Harry Walker Chambers

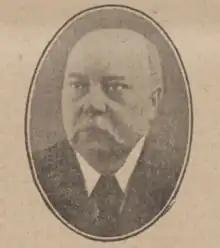

Harry Walker Chambers (10 February 1842 – 21 December 1907) was a British sportsman and lawyer. Chambers served as secretary of Sheffield Football Club from 1866 to 1876, succeeding William Chesterman. He also served as the first President of the Sheffield Football Association, from 1867 to 1869.